Dord (instrument)

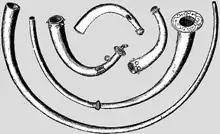
Bronze Age horns in the Irish Museum. The largest in this image is long, with the second largest at .

The dord is a bronze horn native to Ireland, with excavated examples dating back as far as 1000 BC, during the Bronze Age. A number of original dords are known to exist, with some replicas also being built in the late 20th century.